Afaina de Jong

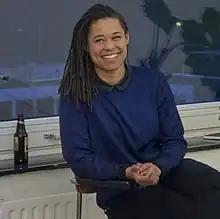
Afaina de Jong attending Leiderschap in Cultuur in 2014

Afaina de Jong (born 1977) is a Dutch architect, researcher and founder of AFARAI, a self-considered "feminist practice that encourages change on social and spatial issues and that accommodate difference."